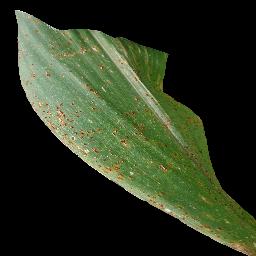
Label: Corn_(Maize)___Common_Rust